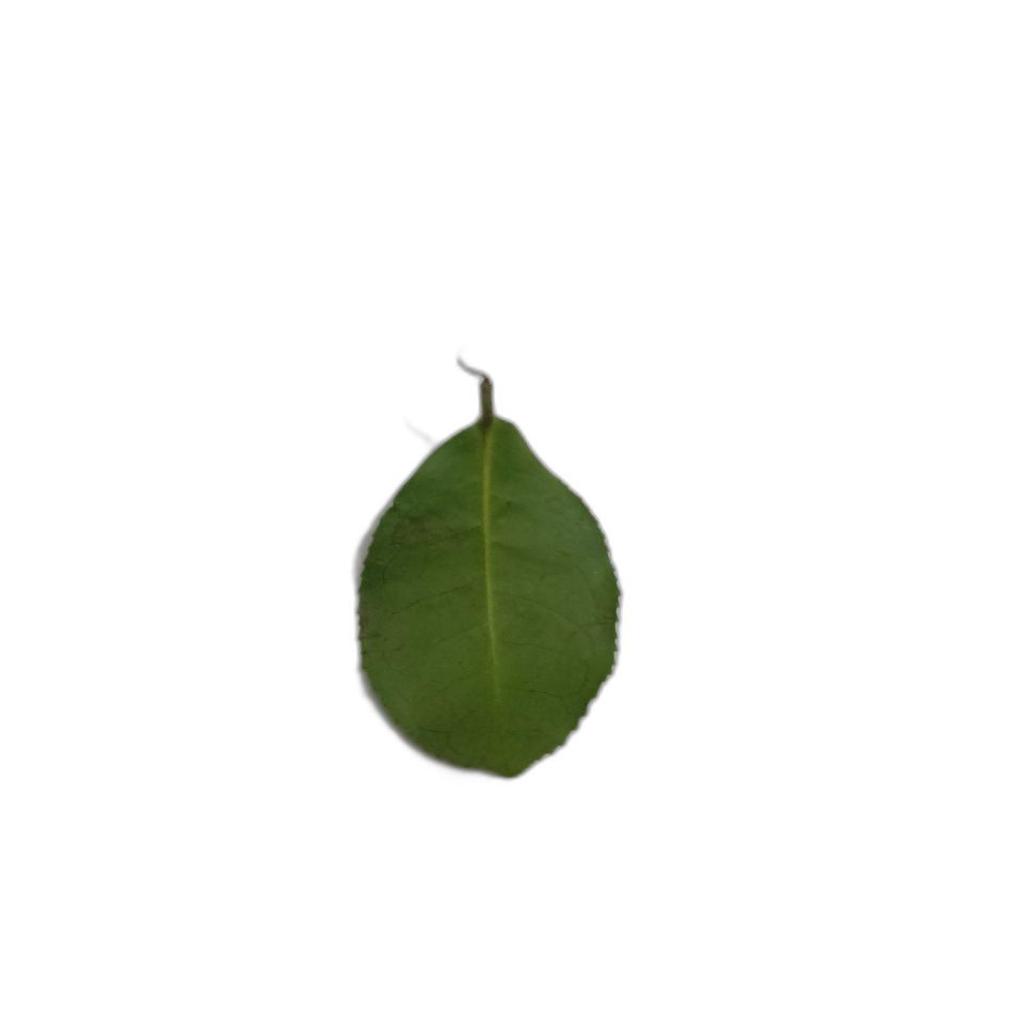
Label: Healthy